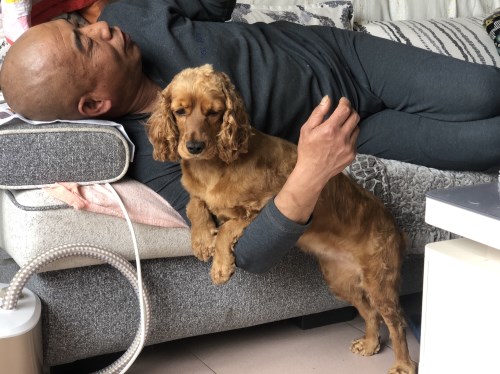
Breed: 286-n000111-cocker_spaniel